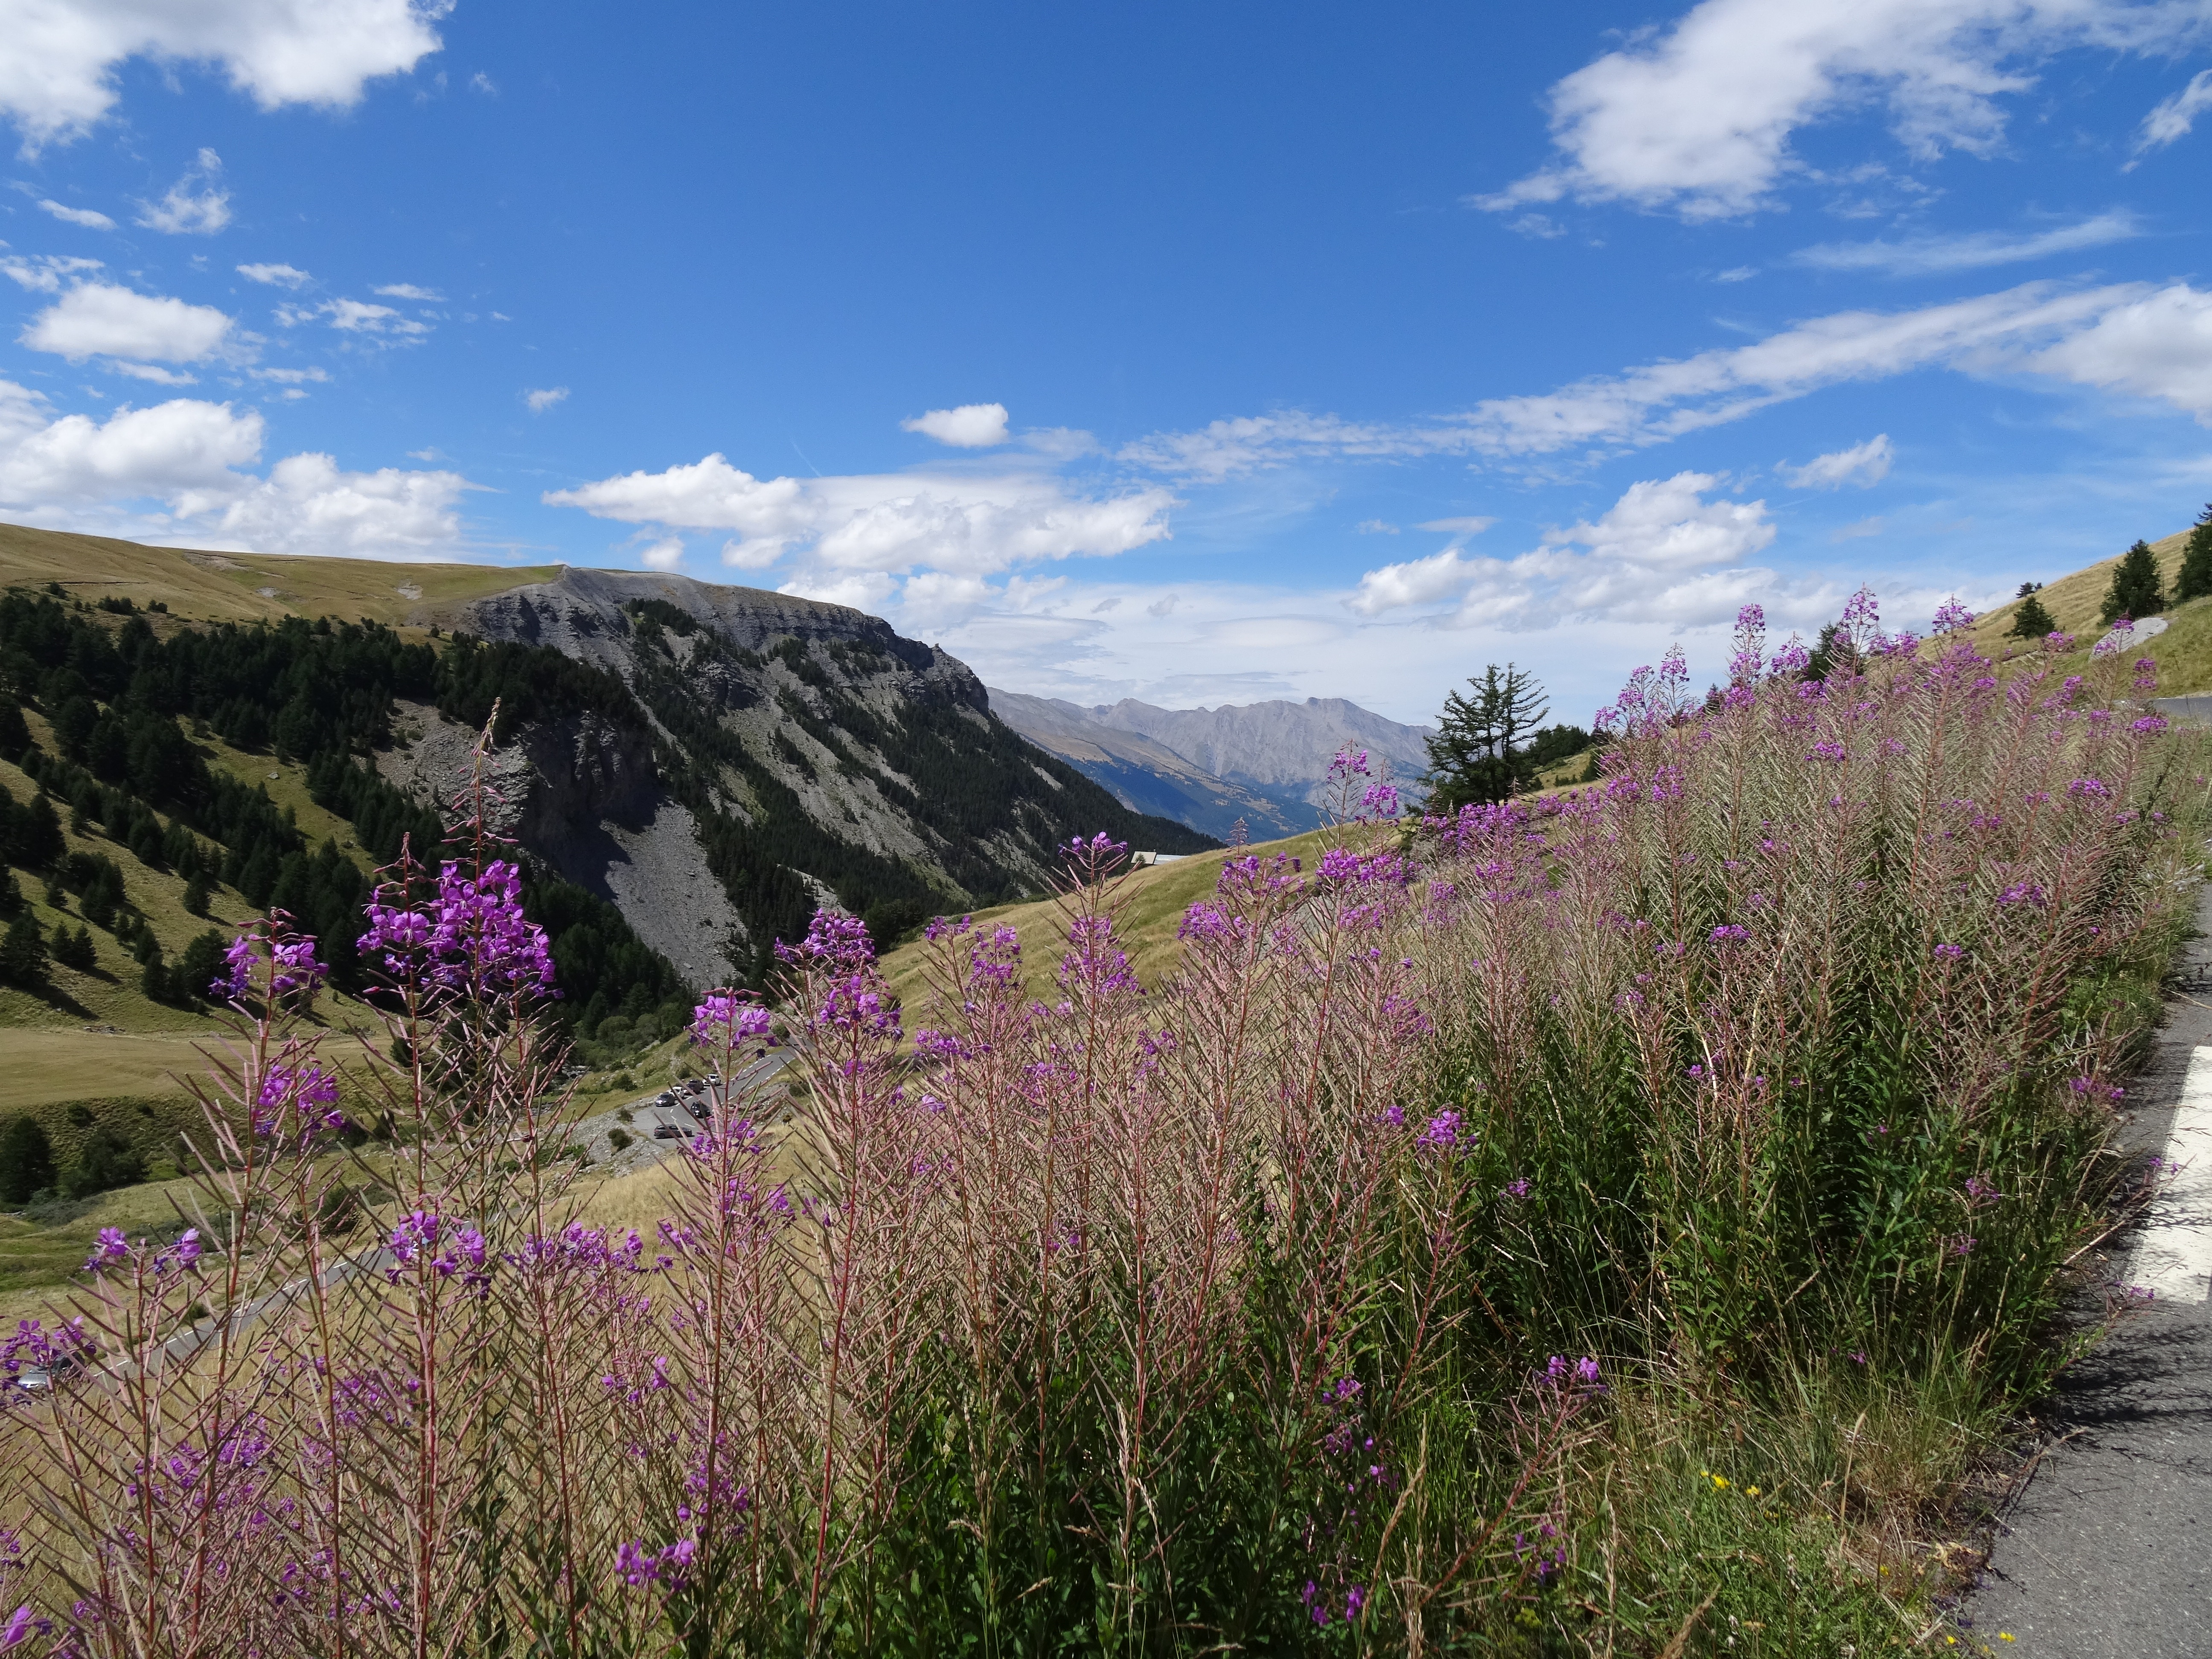
landscape, nature, grass, wilderness, mountain, plant, trail, meadow, prairie, hill, flower, valley, france, flora, lavender, ridge, wildflower, alps, grassland, shrub, plateau, ecosystem, mountainous landforms